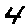
Label: 4